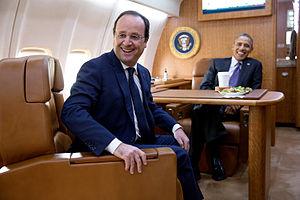
Les présidents François Hollande et Barack Obama à bord d'Air Force One, en route pour la résidence de Thomas Jefferson au domaine de Monticello, 10 février 2014.